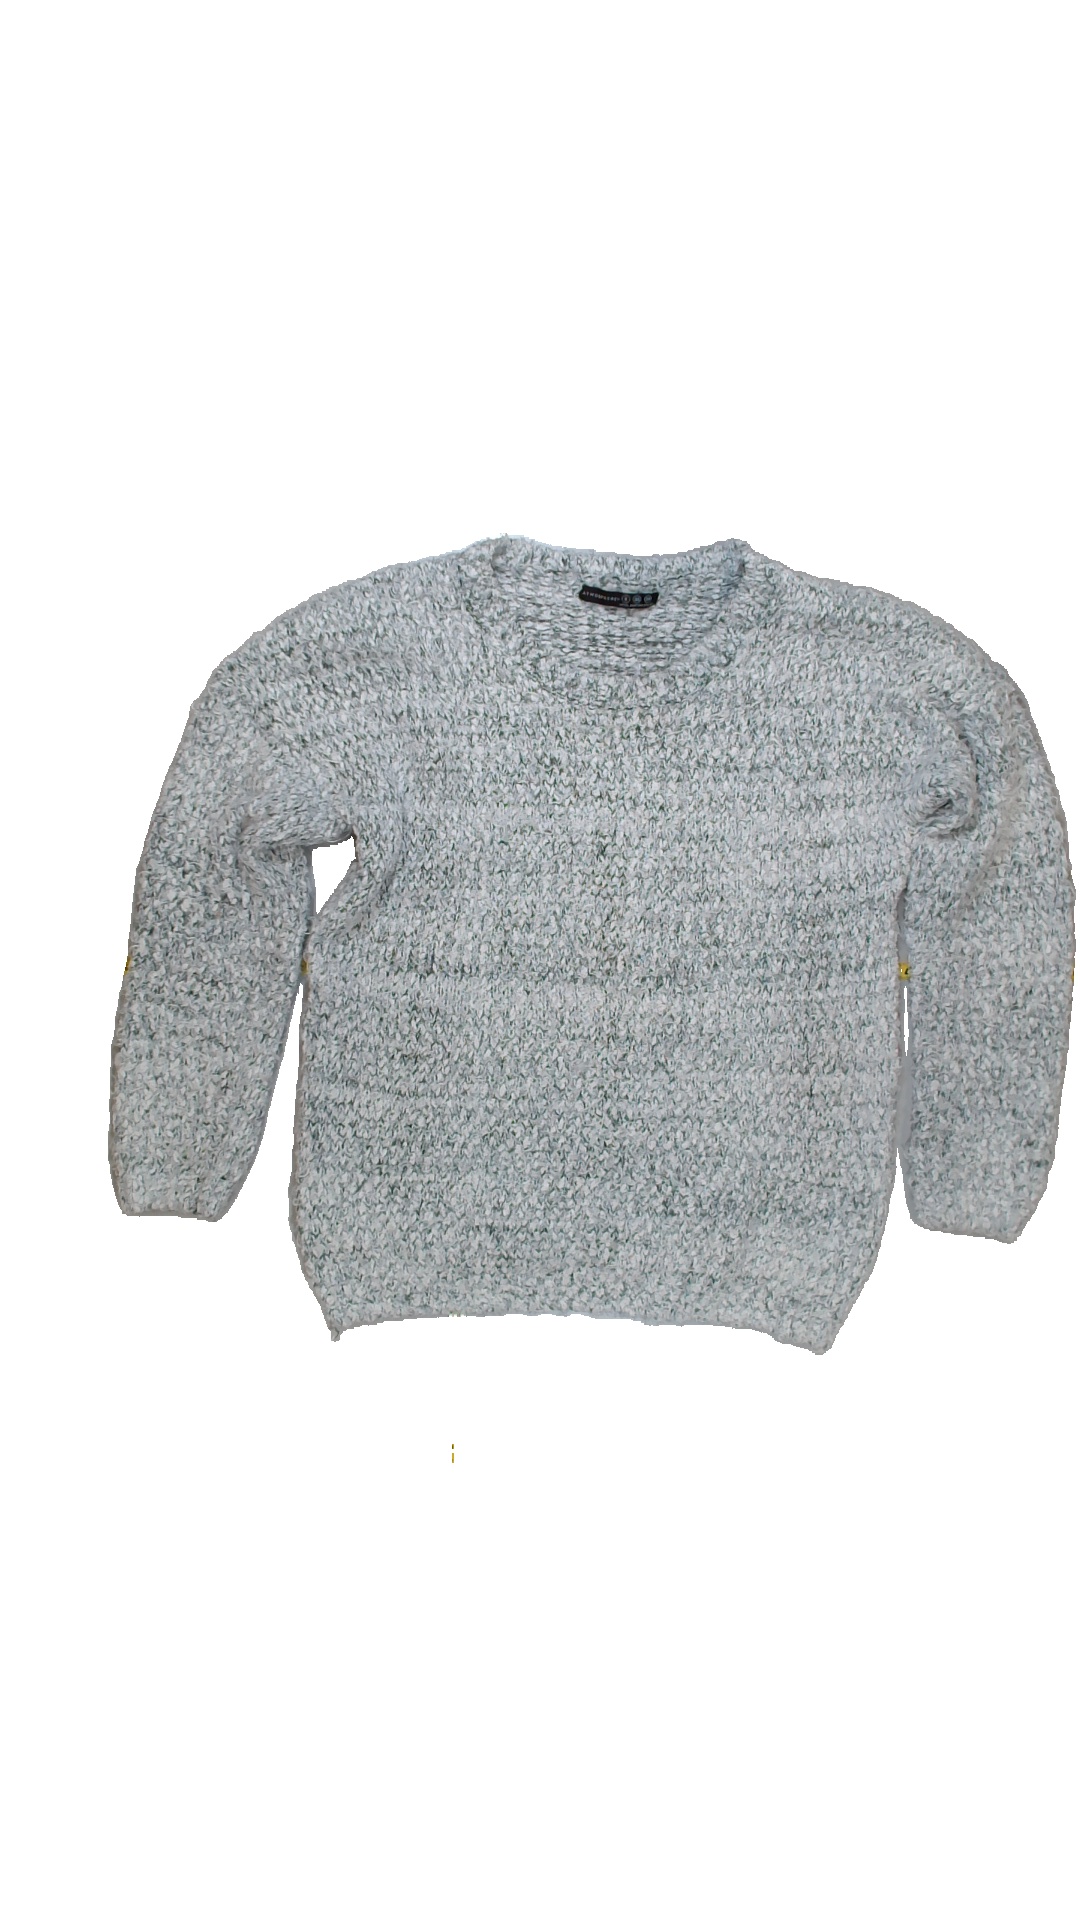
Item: Sweater (Ladies)
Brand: Not Applicable
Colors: White, Black
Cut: C-collar
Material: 100% poly
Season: All
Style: No trend
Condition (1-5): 3
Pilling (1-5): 5
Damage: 0
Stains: No
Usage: Reuse
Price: <50